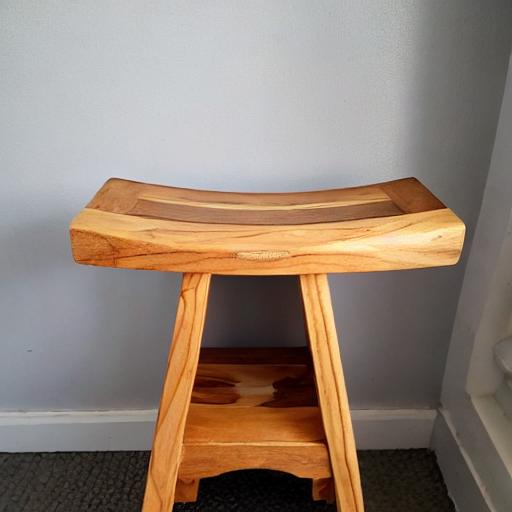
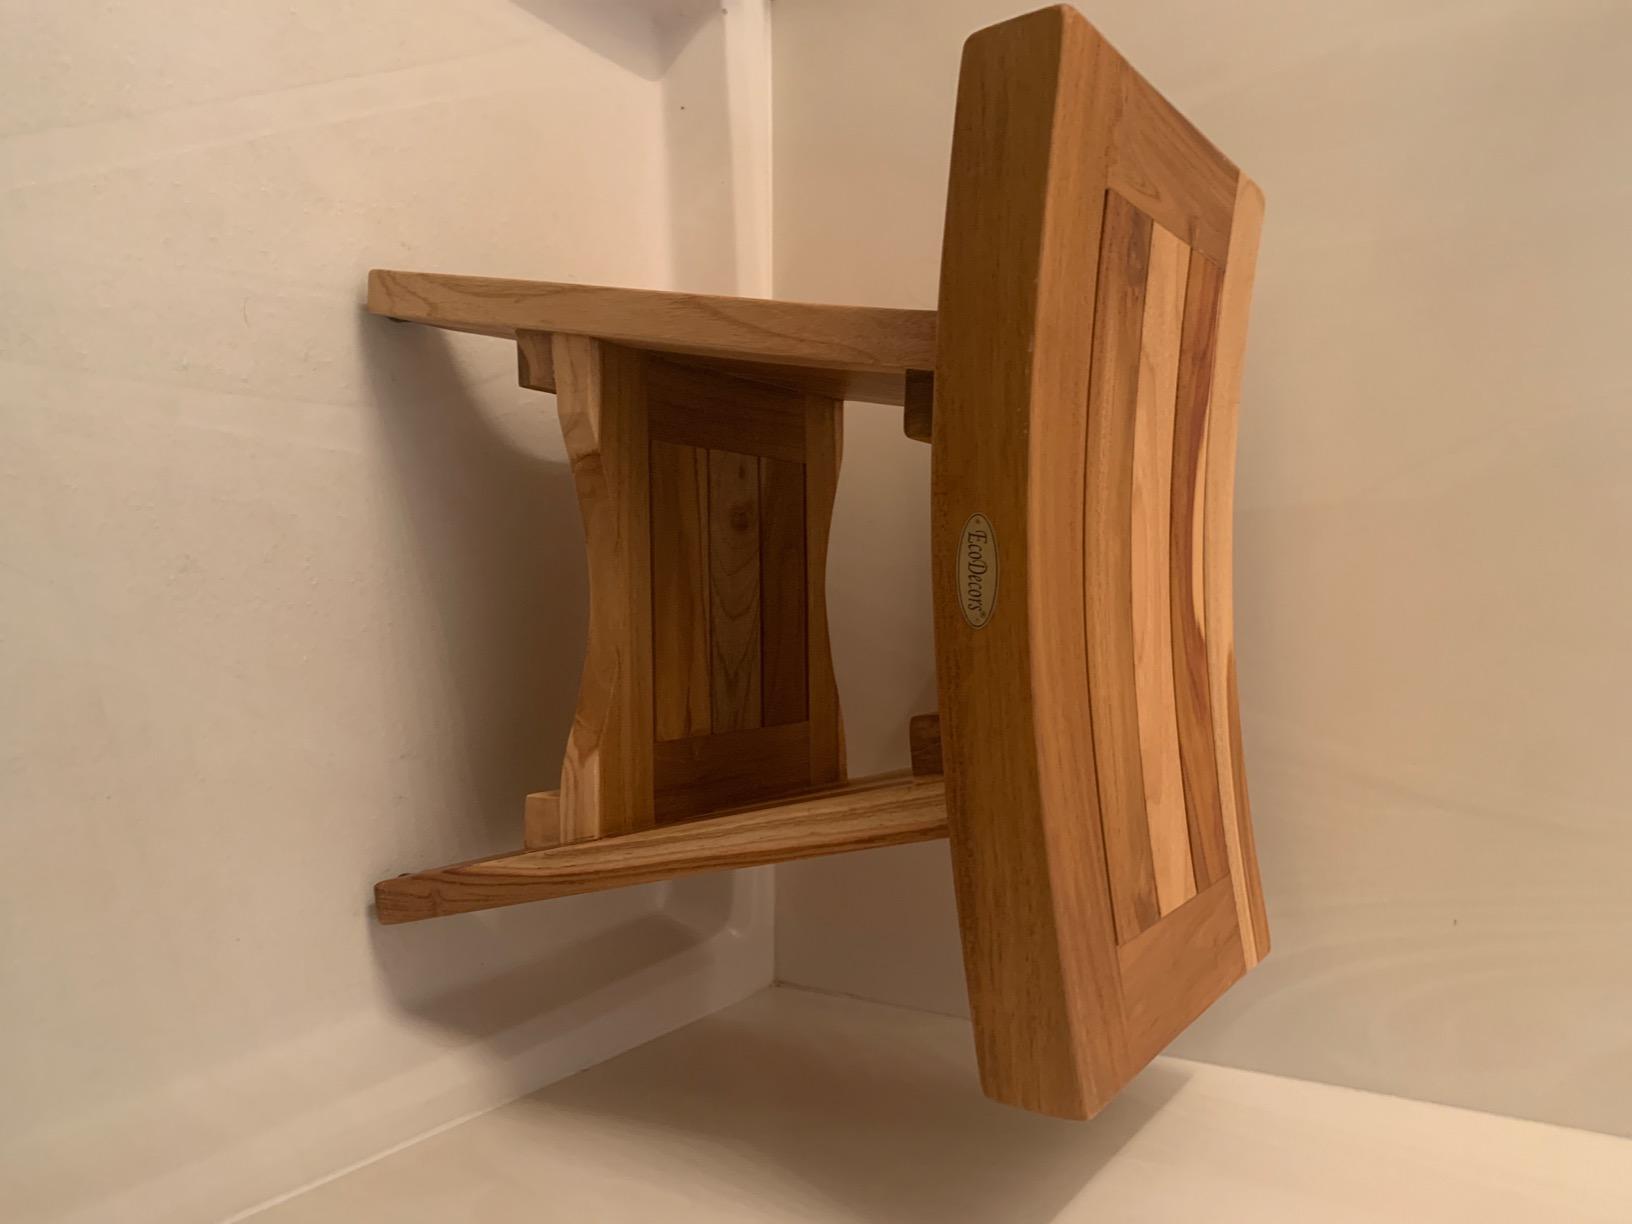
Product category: stool
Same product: no